Ubalda, All Naked and Warm

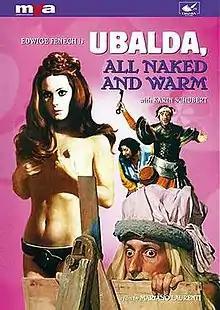

Quel gran pezzo dell'Ubalda tutta nuda e tutta calda (literally "That hottie Ubalda, all naked and all hot"), internationally released as Ubalda, All Naked and Warm (though translated to Spanish as ""Ubalda la hermosa, ardiente y fogosa"") is a 1972 Italian comedy film directed by Mariano Laurenti.